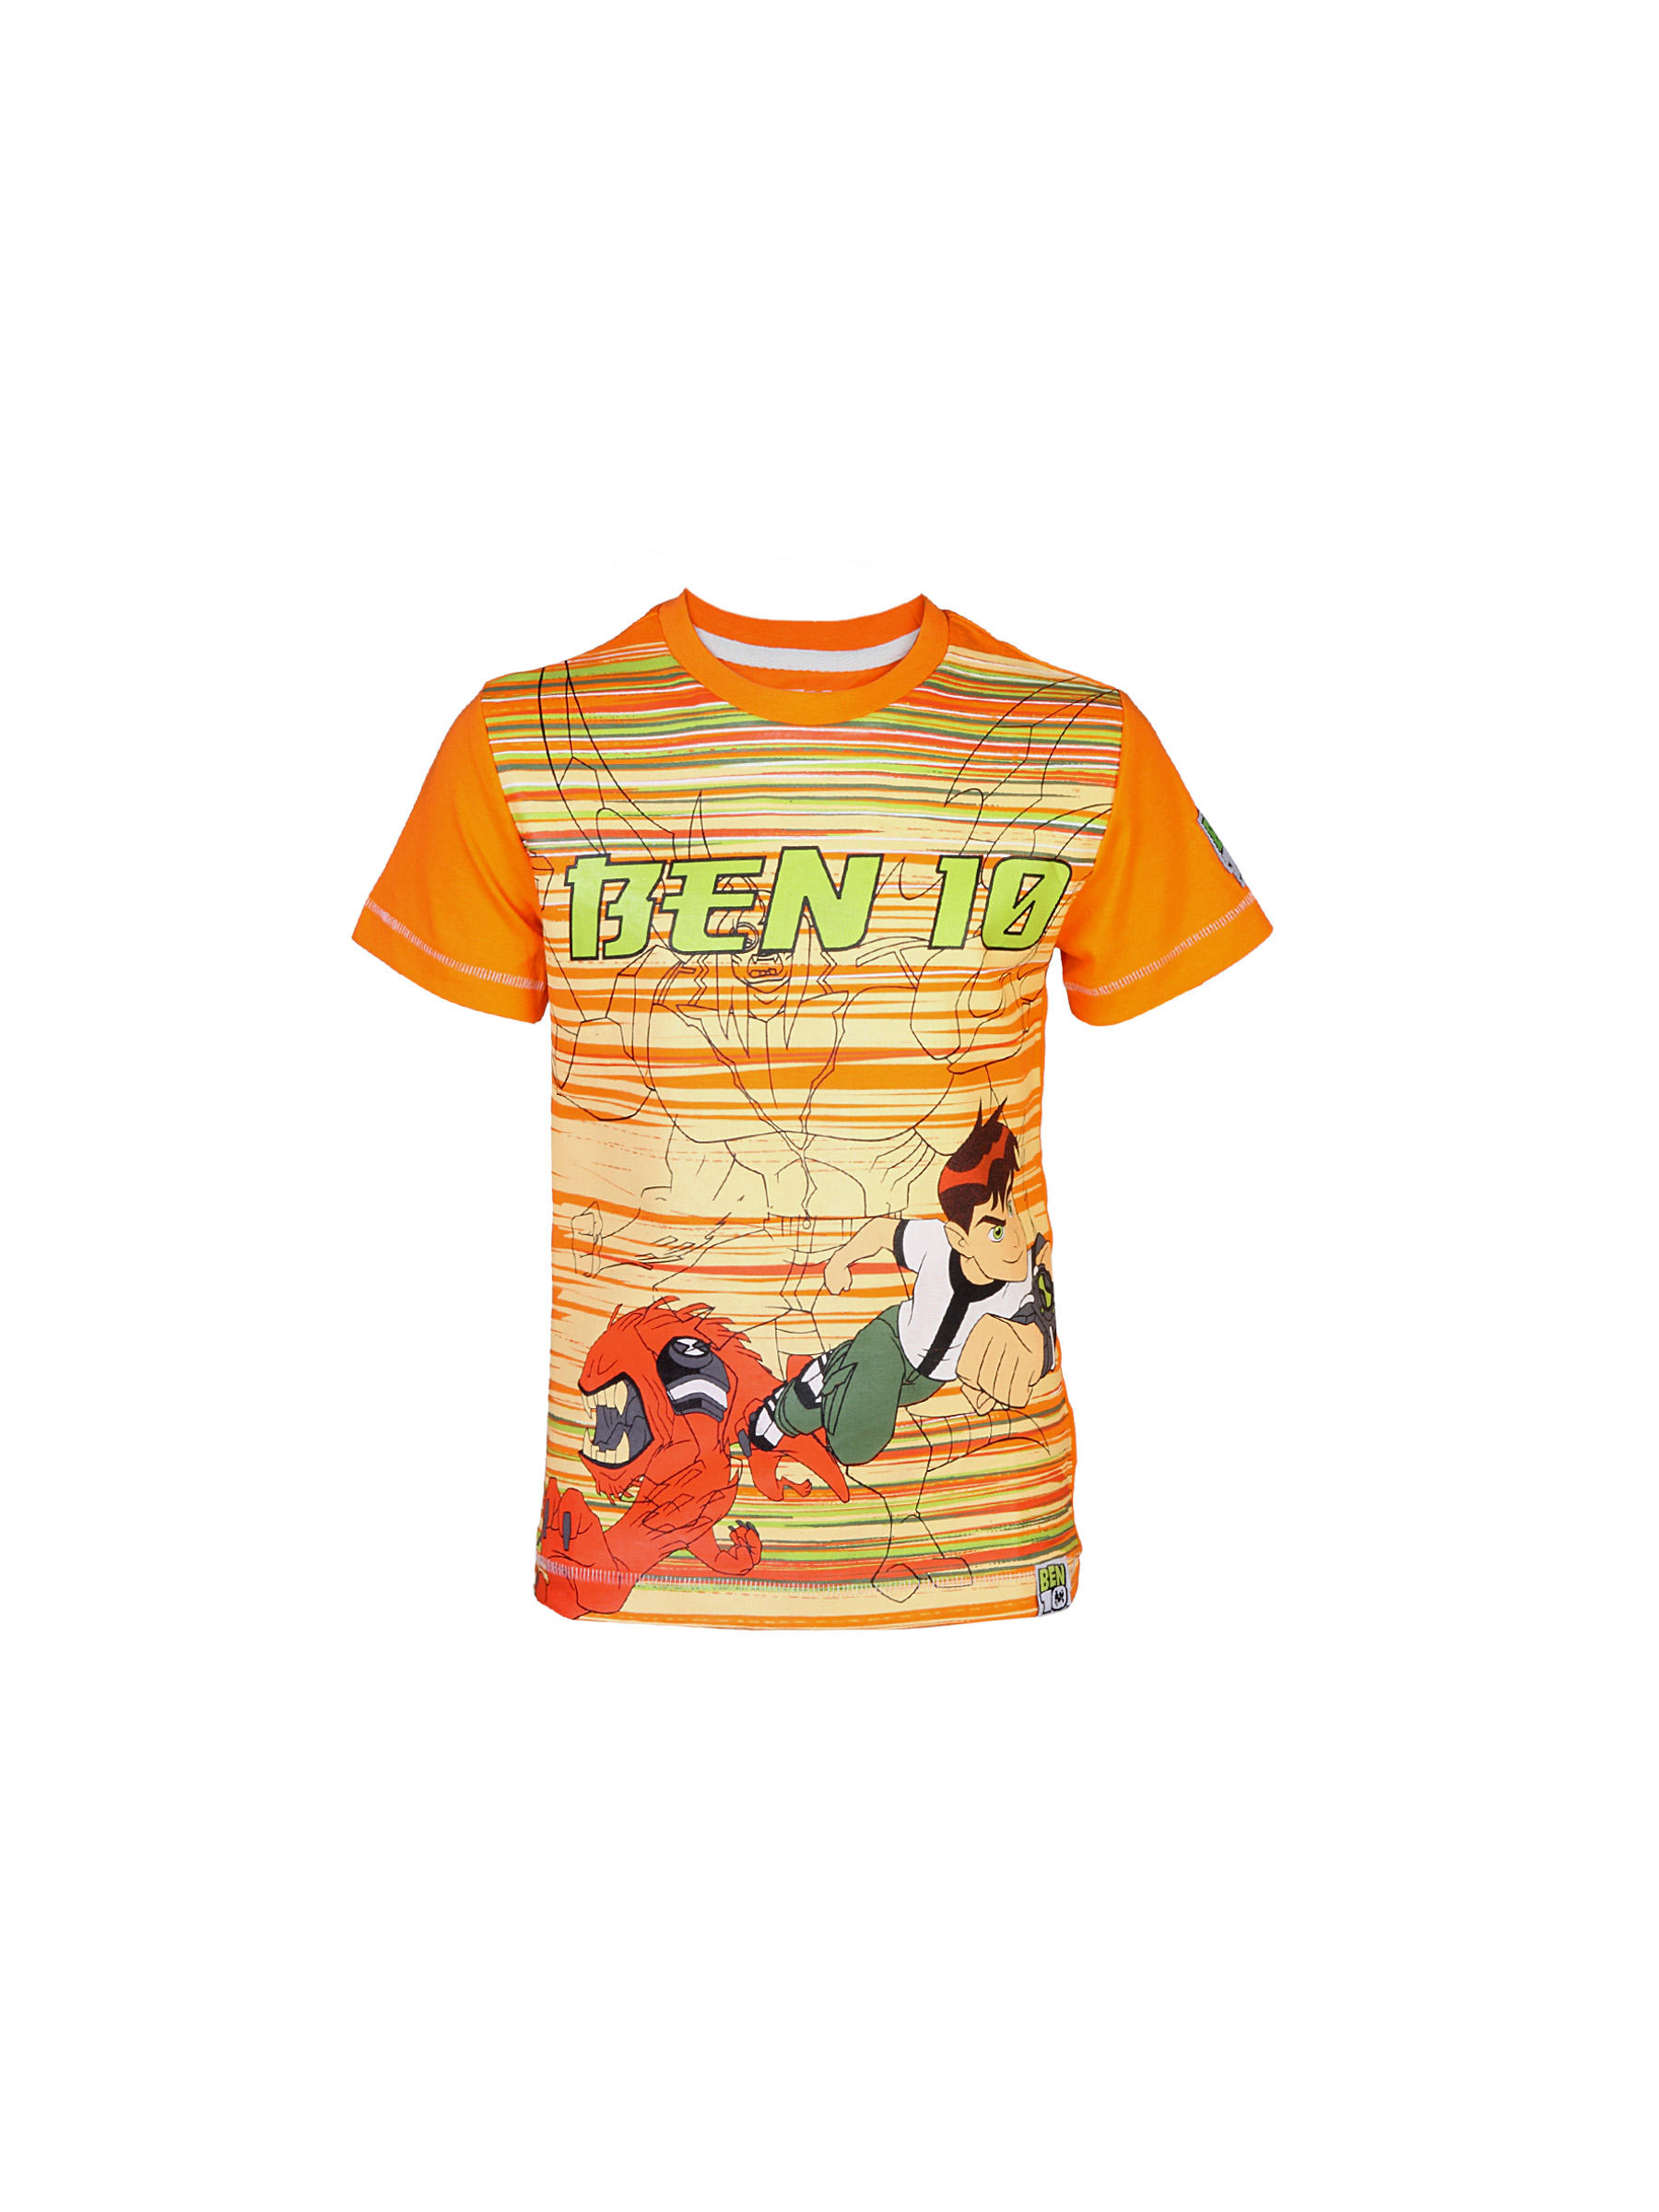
Ben 10 Boys Crew Orange T-shirt
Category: Apparel / Topwear / Tshirts
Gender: Boys
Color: Orange
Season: Summer 2012
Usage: Casual